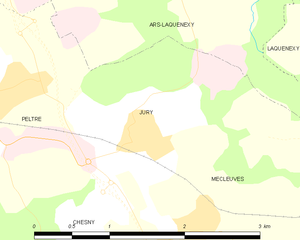
Jury est une commune française située dans le département de la Moselle en région Grand Est.